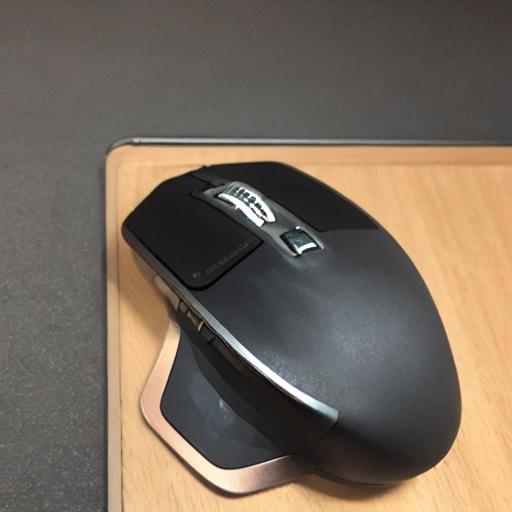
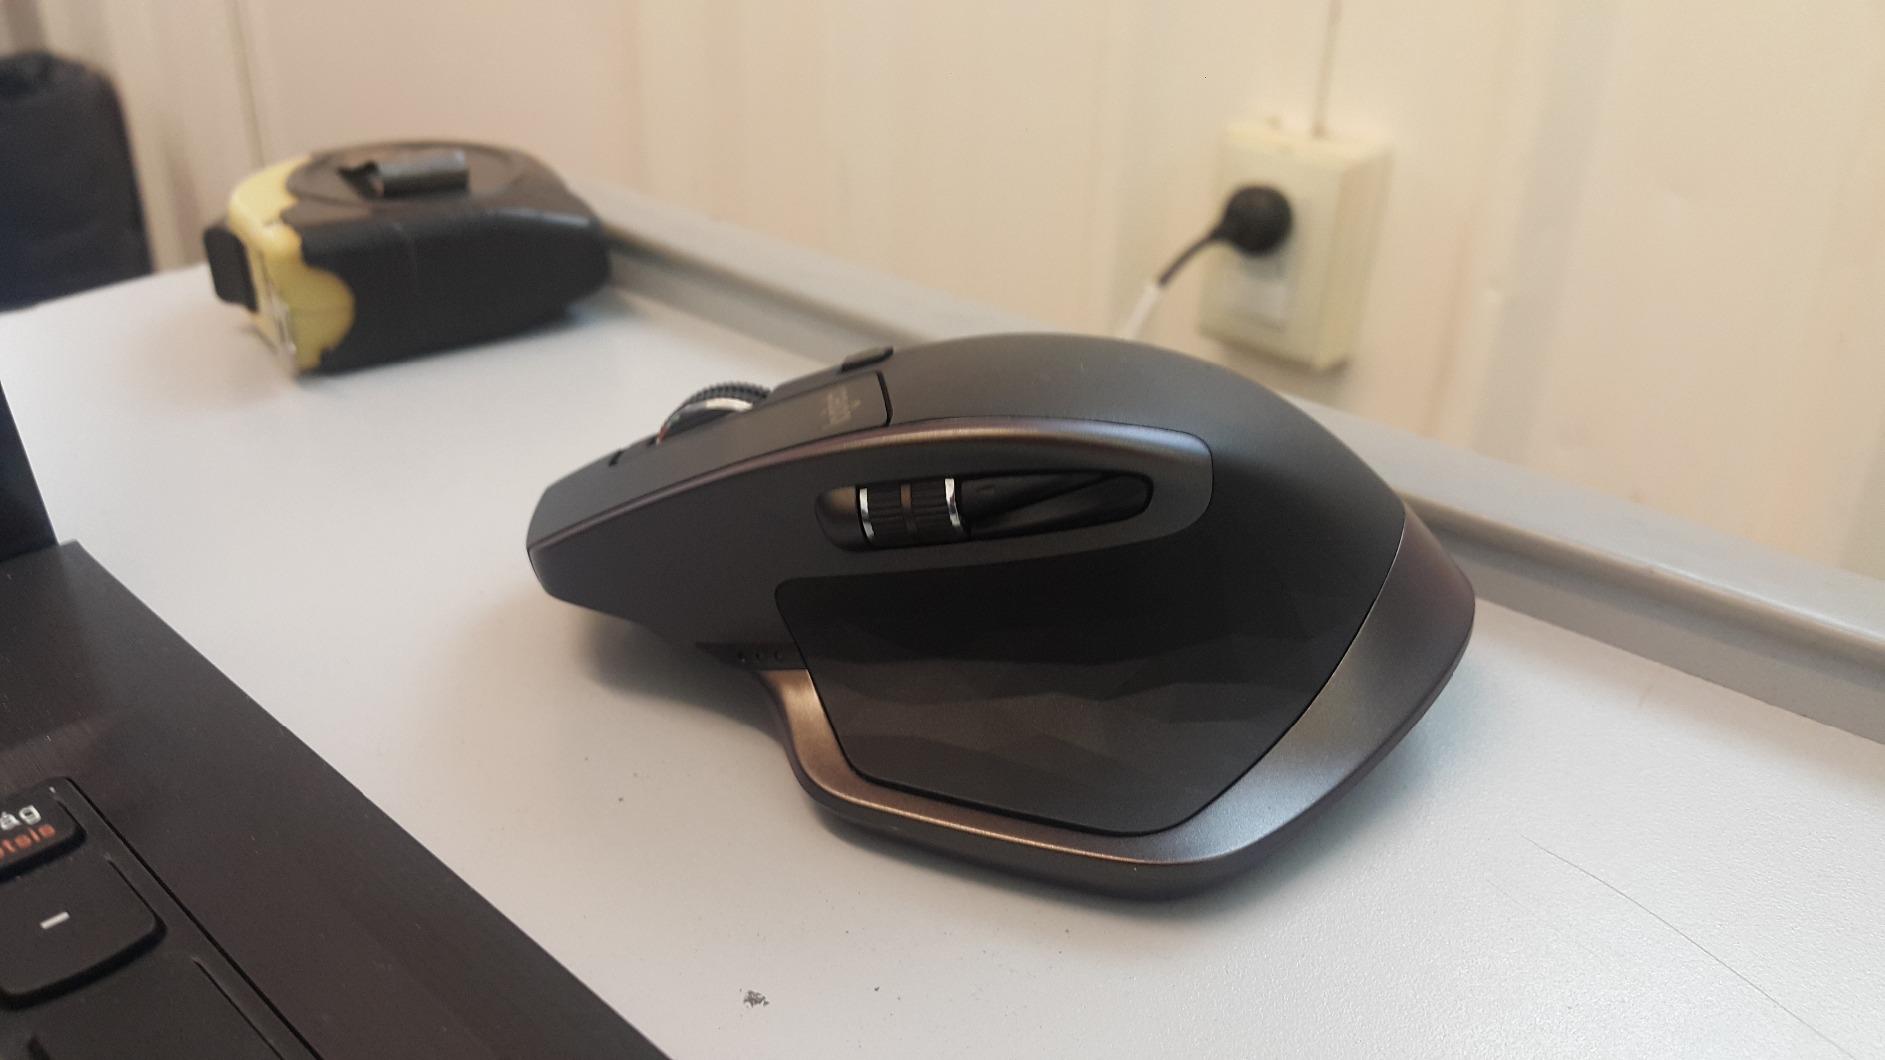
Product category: mouse
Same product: no